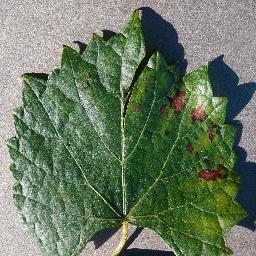
Label: Grape___Esca_(Black_Measles)